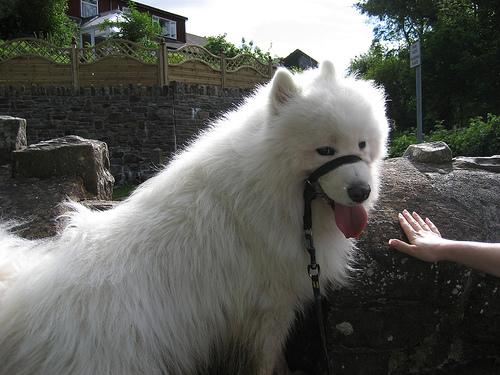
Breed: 2192-n000088-Samoyed